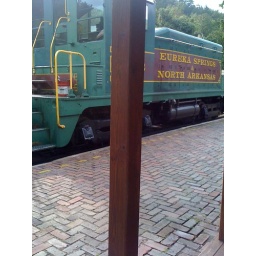
This train car is a 1920s car that ran in Chicago. Now it servers as a touring car.